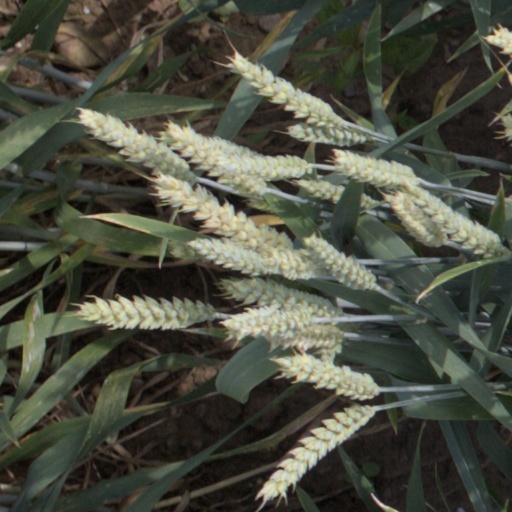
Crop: wheat